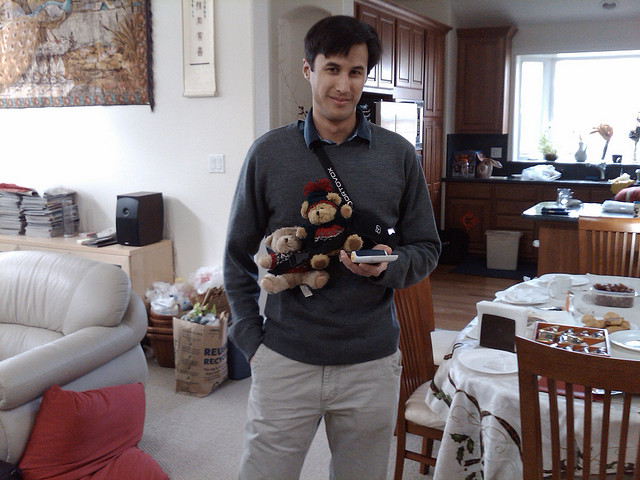
user: Given an image and a question. Answer the question in a short answer. Question: What kind of dinner setting would this attire be appropriate for? Short Answer:
assistant: casual